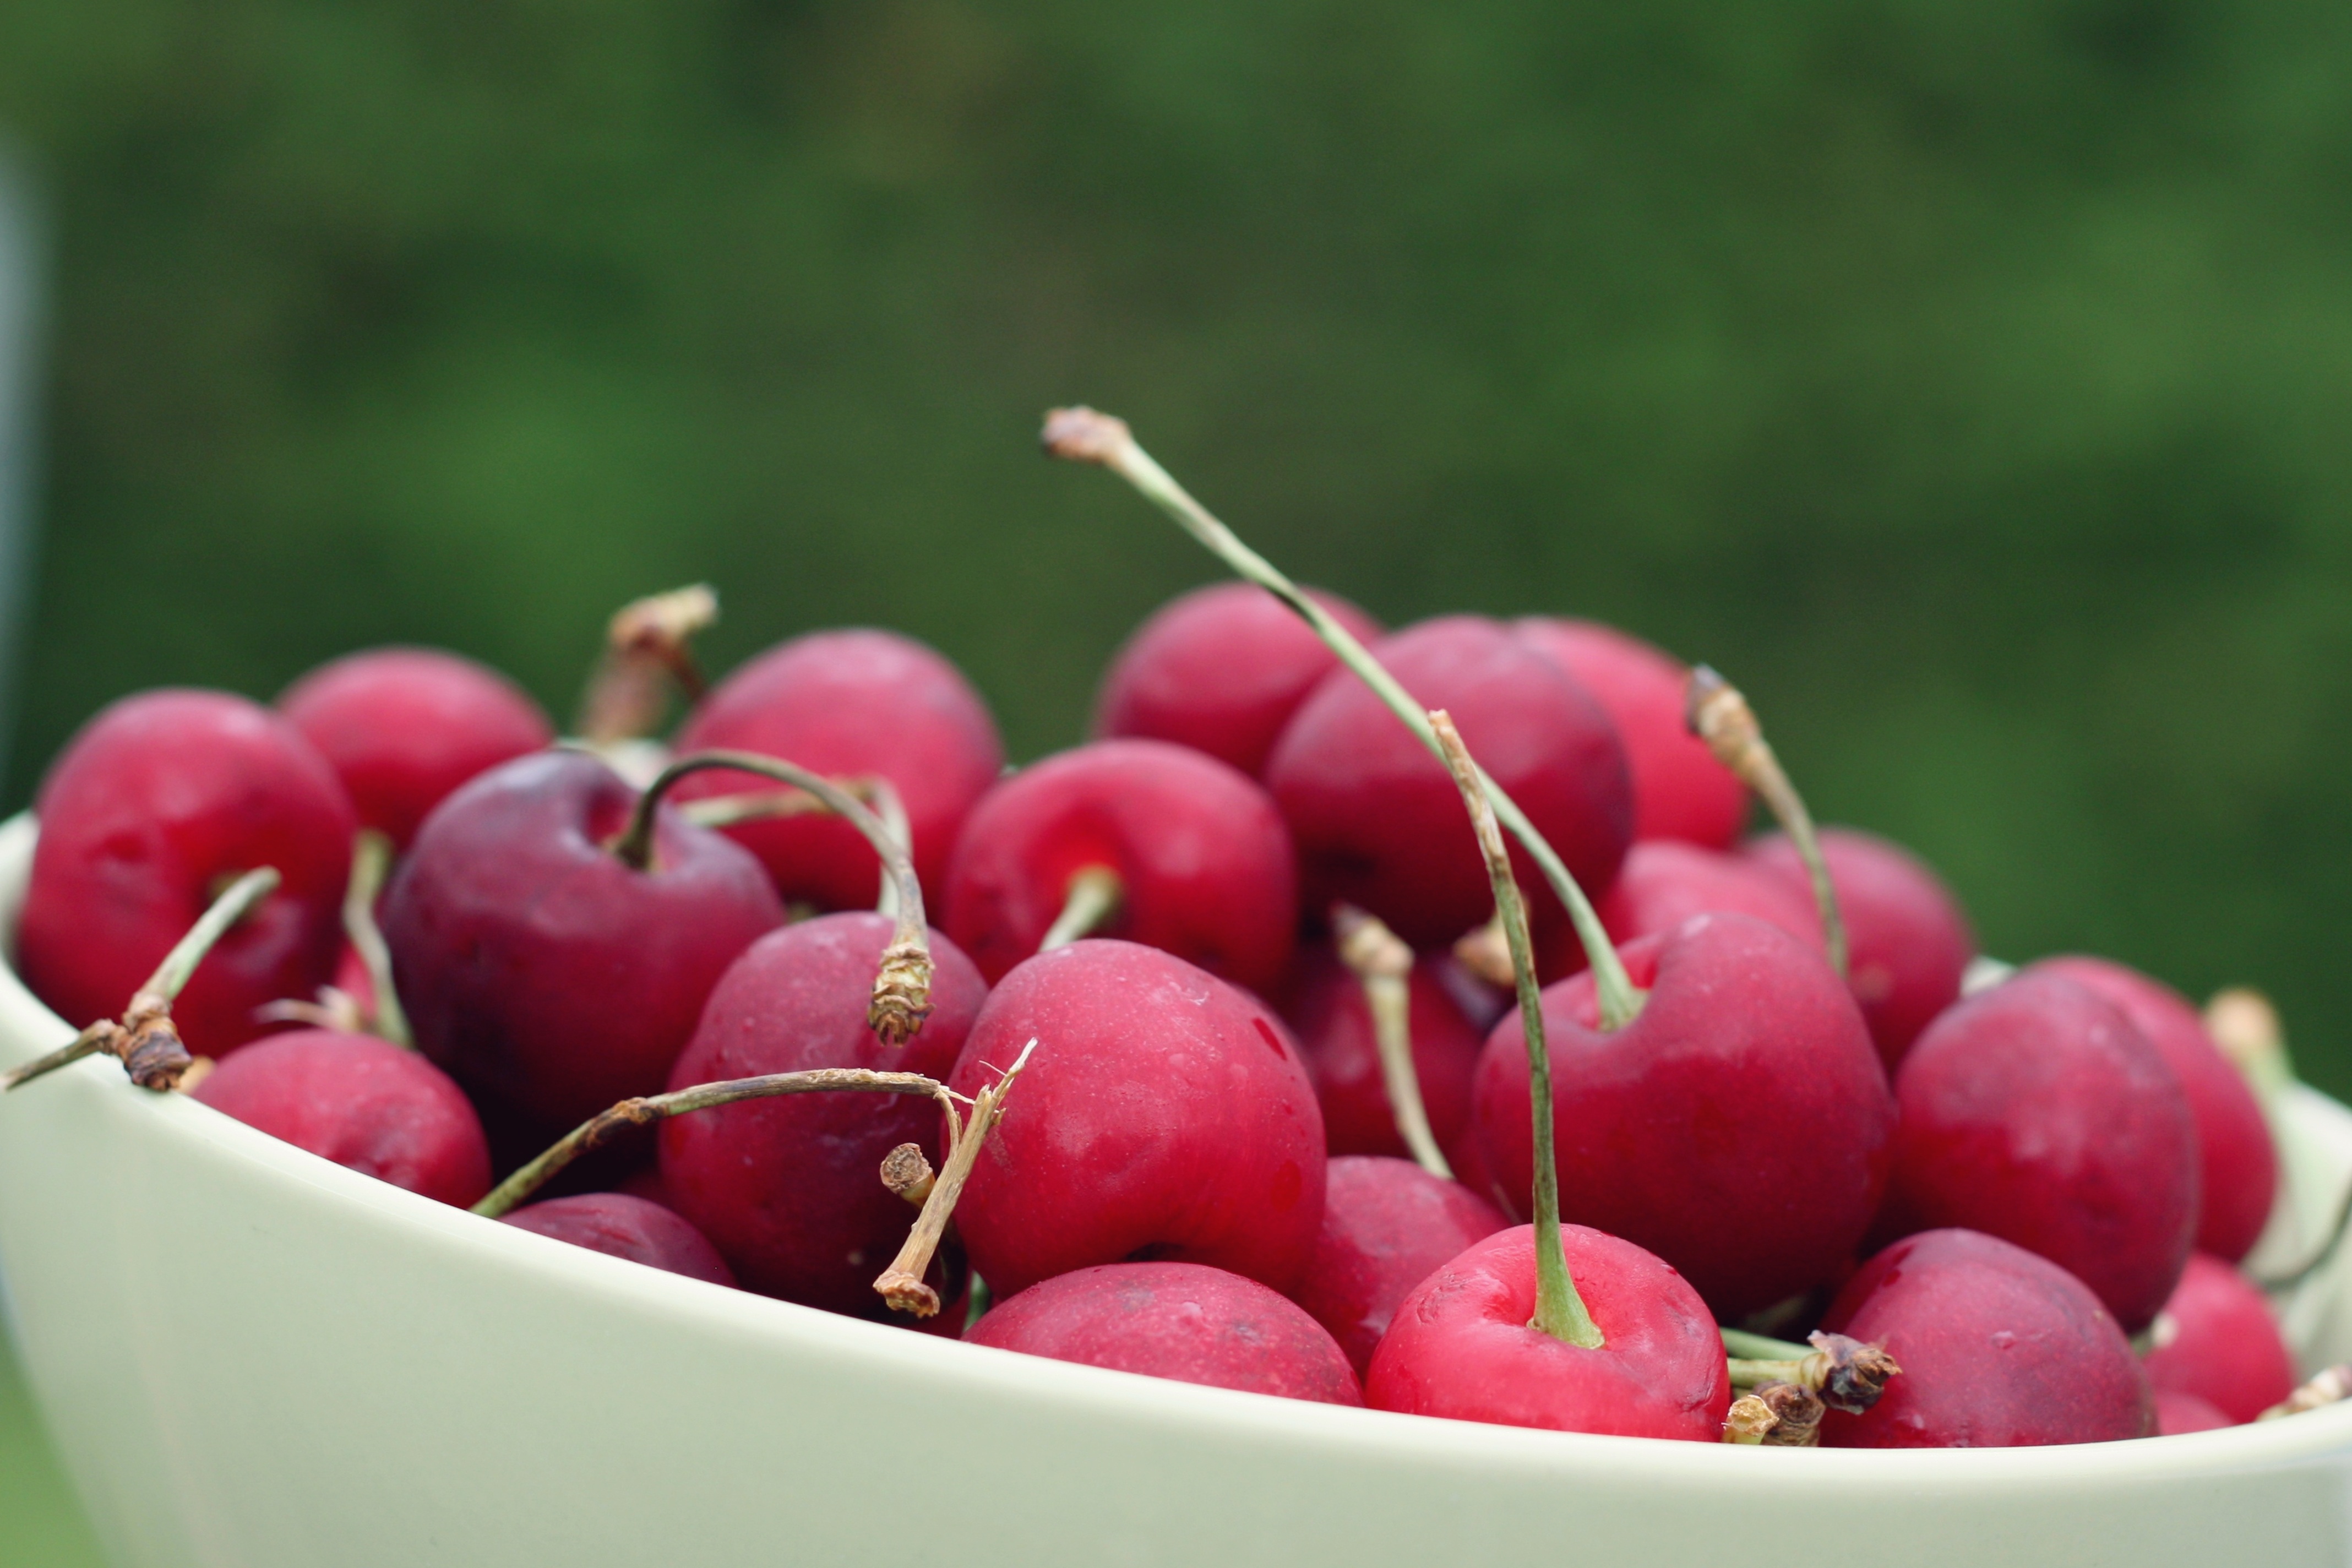
plant, fruit, food, red, collection, produce, radish, cherry, cherries, flowering plant, rose family, land plant